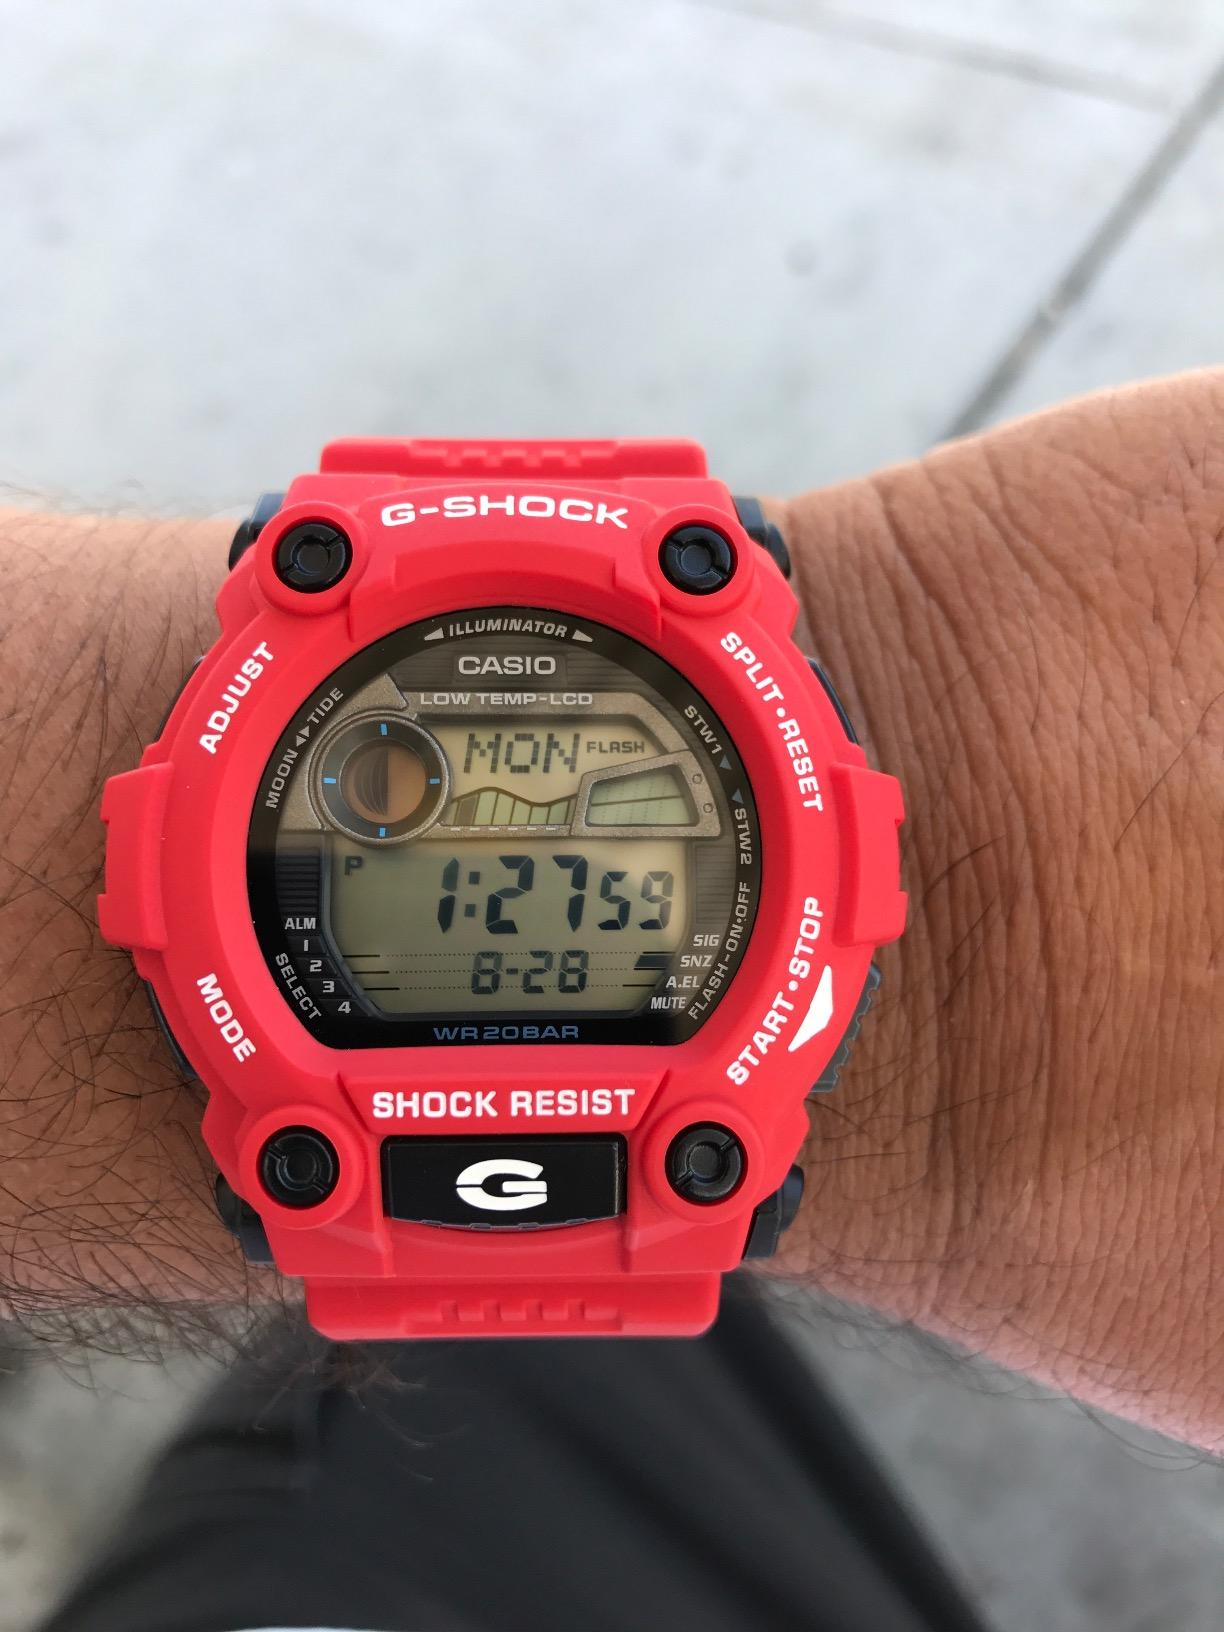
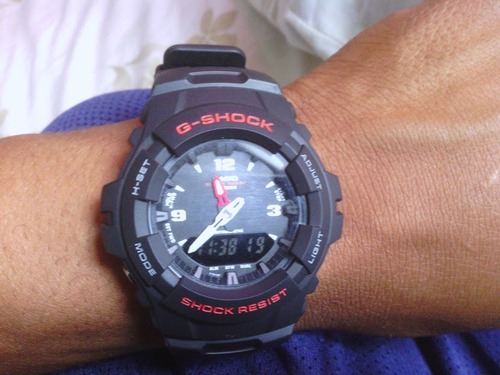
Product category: accessories_watch
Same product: no